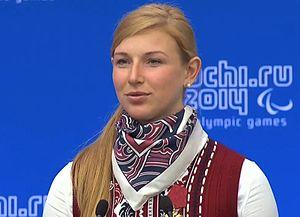
Alena Kaufman, née Gorbunova, née le 30 juin 1987, est une sportive handisport russe spécialisée dans le biathlon et le ski de fond.